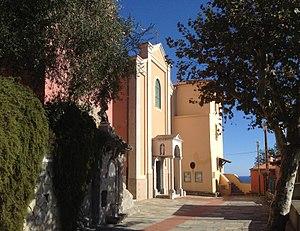
Mortola Inferiore est l'un des 22 hameaux ou frazione en italien, appartenant à la ville de Vintimille. Il est situé à 3 km de la frontière franco-italienne, sur la côte, à 7,09 km à l'ouest de Vintimille.